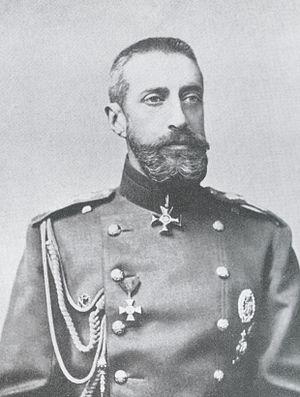
Constantin Constantinovitch de Russie, né à Strelna le 10 août 1858, mort à Pavlovsk le 2 juin 1915, est un grand-duc de Russie, petit-fils du tsar Nicolas Iᵉʳ et neveu d'Alexandre II, qui fut célèbre comme dramaturge, poète et traducteur. Il est connu dans les cercles littéraires de son époque sous le nom de pseudonyme de K.R., les initiales de son nom en cyrillique. Il était aussi adjudant-général, général d'infanterie, inspecteur général des institutions d'enseignement militaire, président de l'Académie impériale des Sciences de Saint-Pétersbourg.